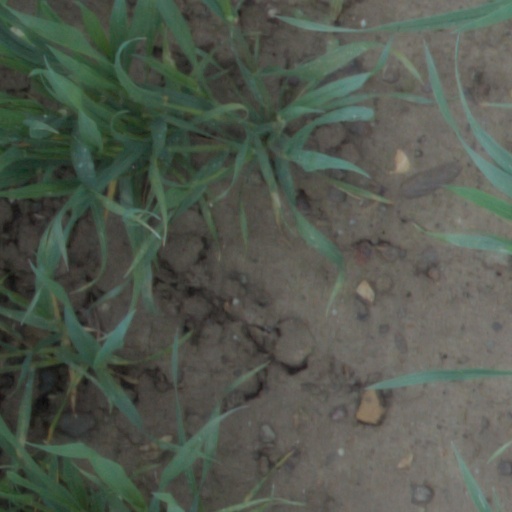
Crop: wheat